Anni Holdmann

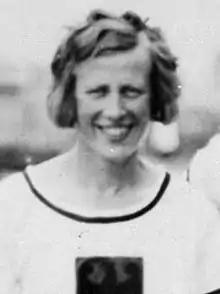
Anni Holdmann (1928)

Anni Holdmann (28 January 1900 in Hamburg - 2 November 1960) was a German athlete who competed mainly in the 100 metres.